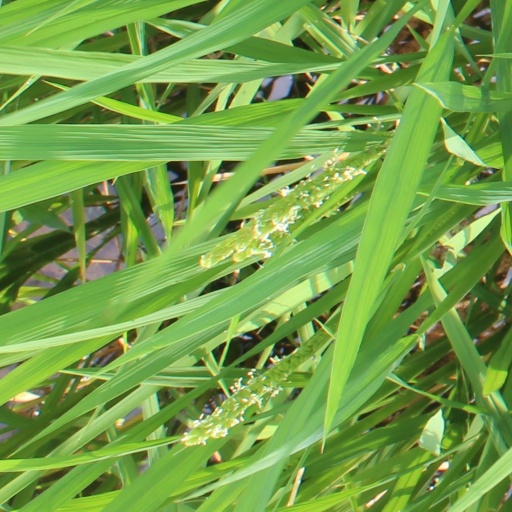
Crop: rice